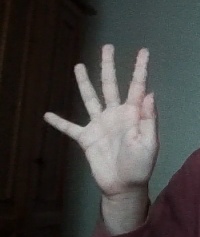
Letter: sheen